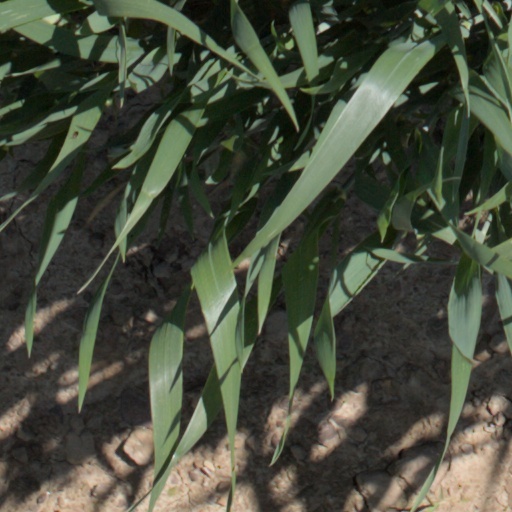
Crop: wheat